Dacorum

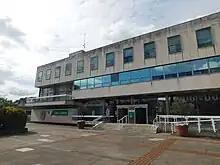
Civic Centre, Marlowes, Hemel Hempstead: Council's headquarters 1974–2017, since demolished

Since the last boundary changes in 2007 the council has comprised 51 councillors, representing 25 wards, with each ward electing one, two or three councillors. The whole council is elected together every four years.